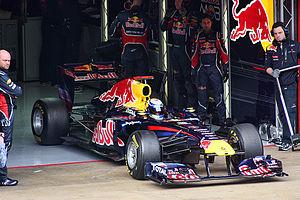
Le Grand Prix automobile de Chine 2011, disputé le 17 avril 2011 sur le Circuit international de Shanghai, est la 842ᵉ épreuve du championnat du monde de Formule 1 courue depuis 1950, la troisième manche du championnat 2011 et la huitième édition de l'épreuve comptant pour le championnat du monde.